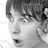
Emotion: surprise